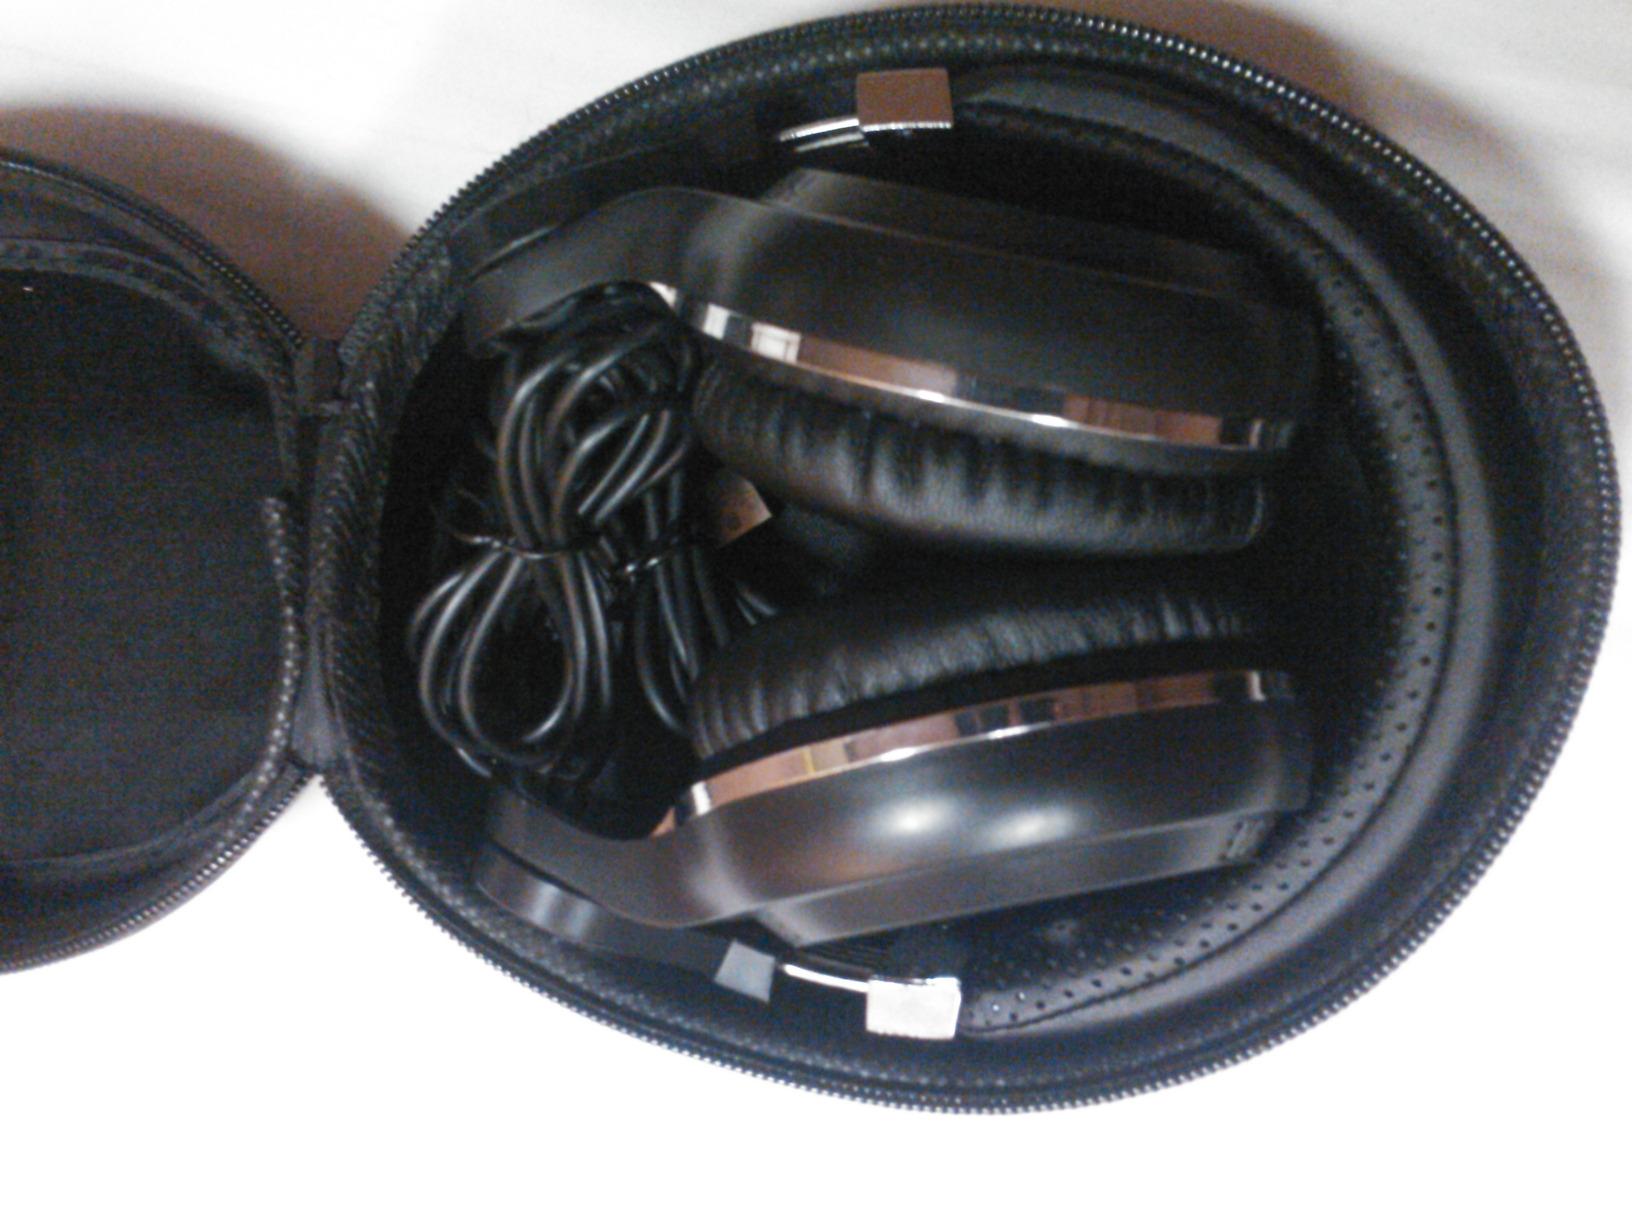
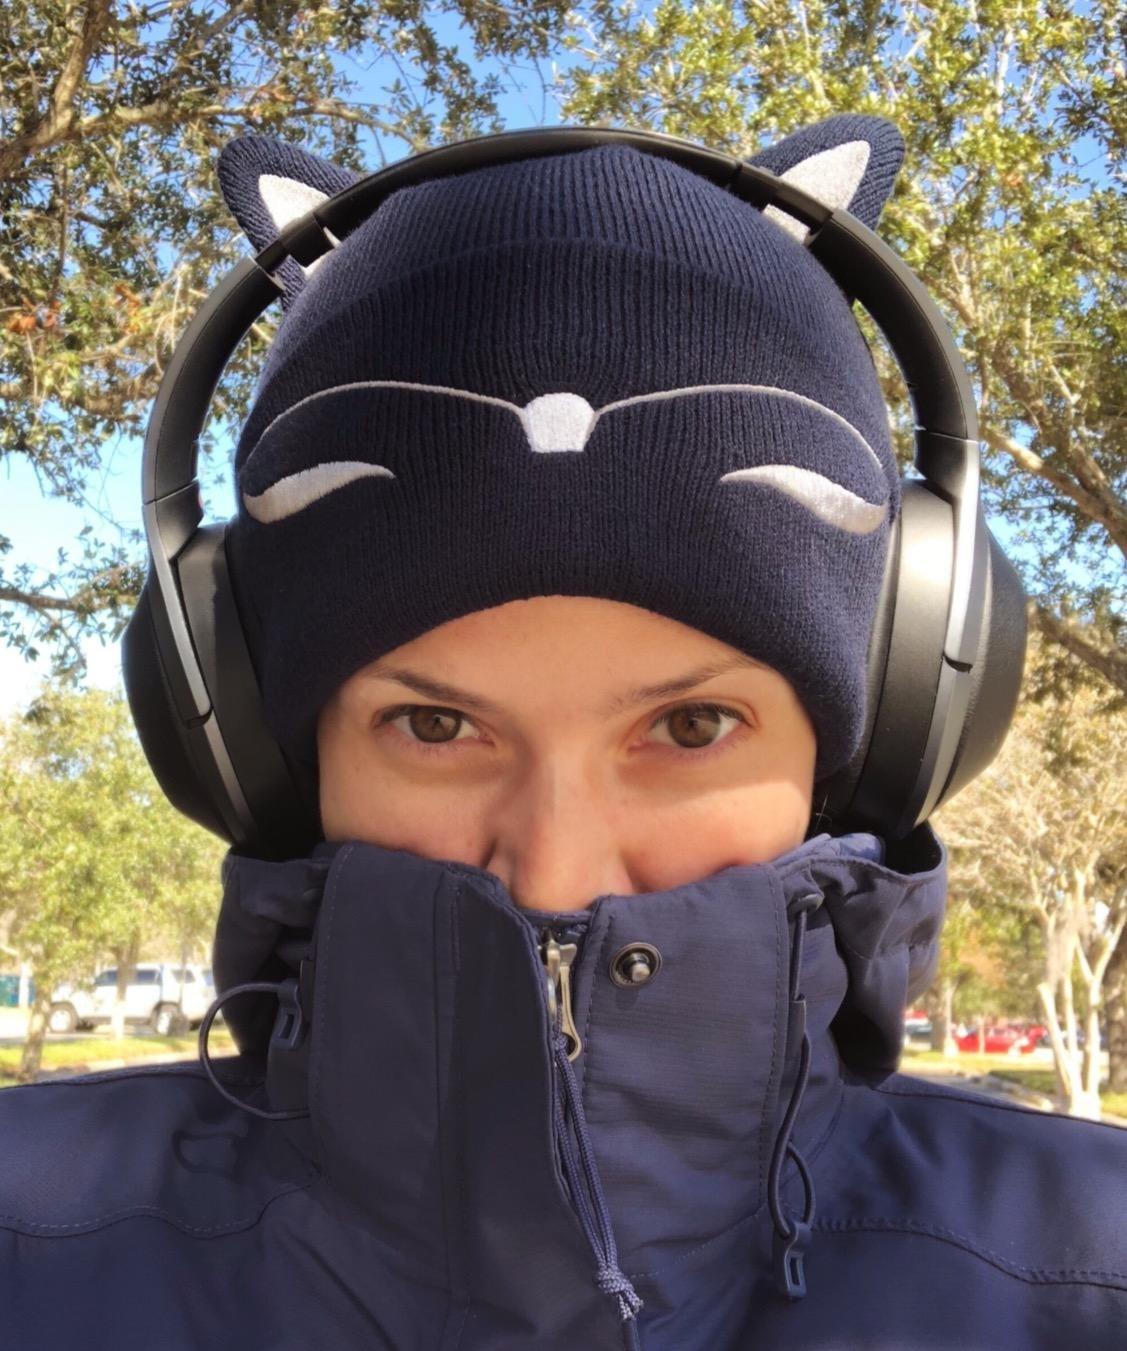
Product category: headphones
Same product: no